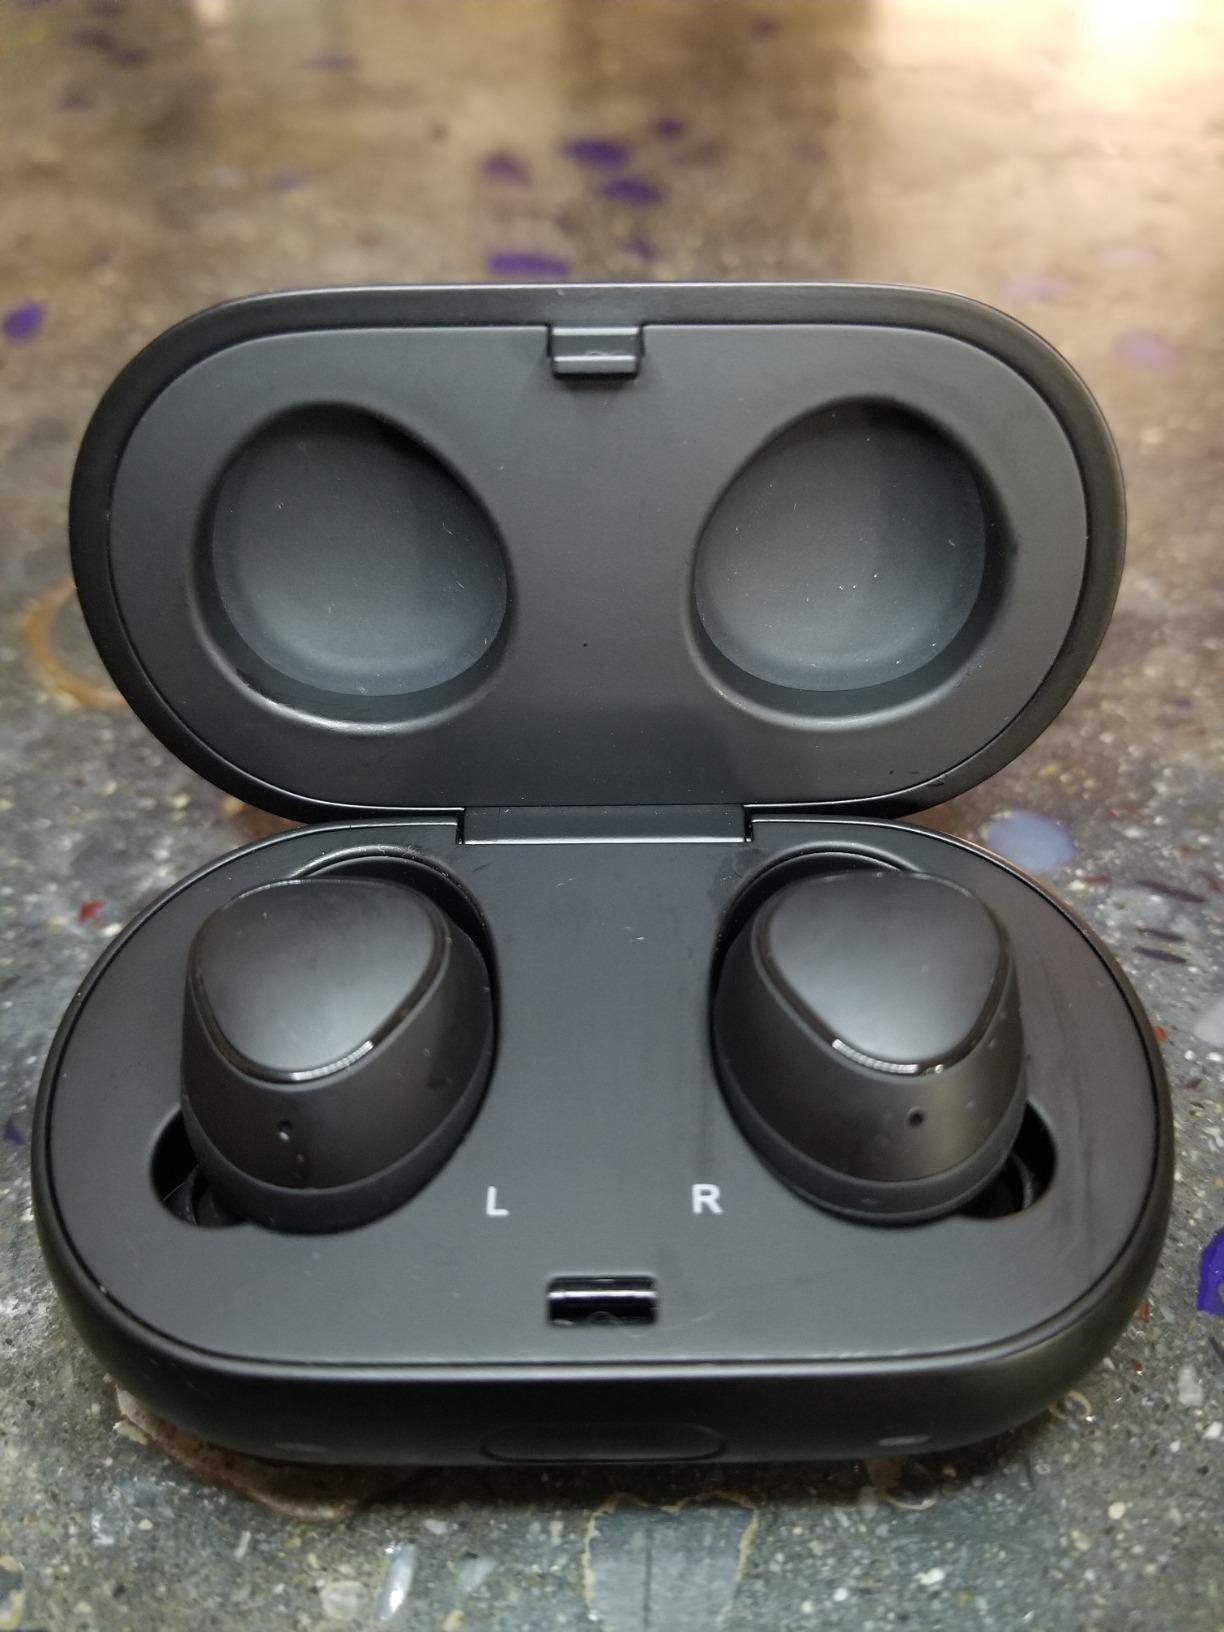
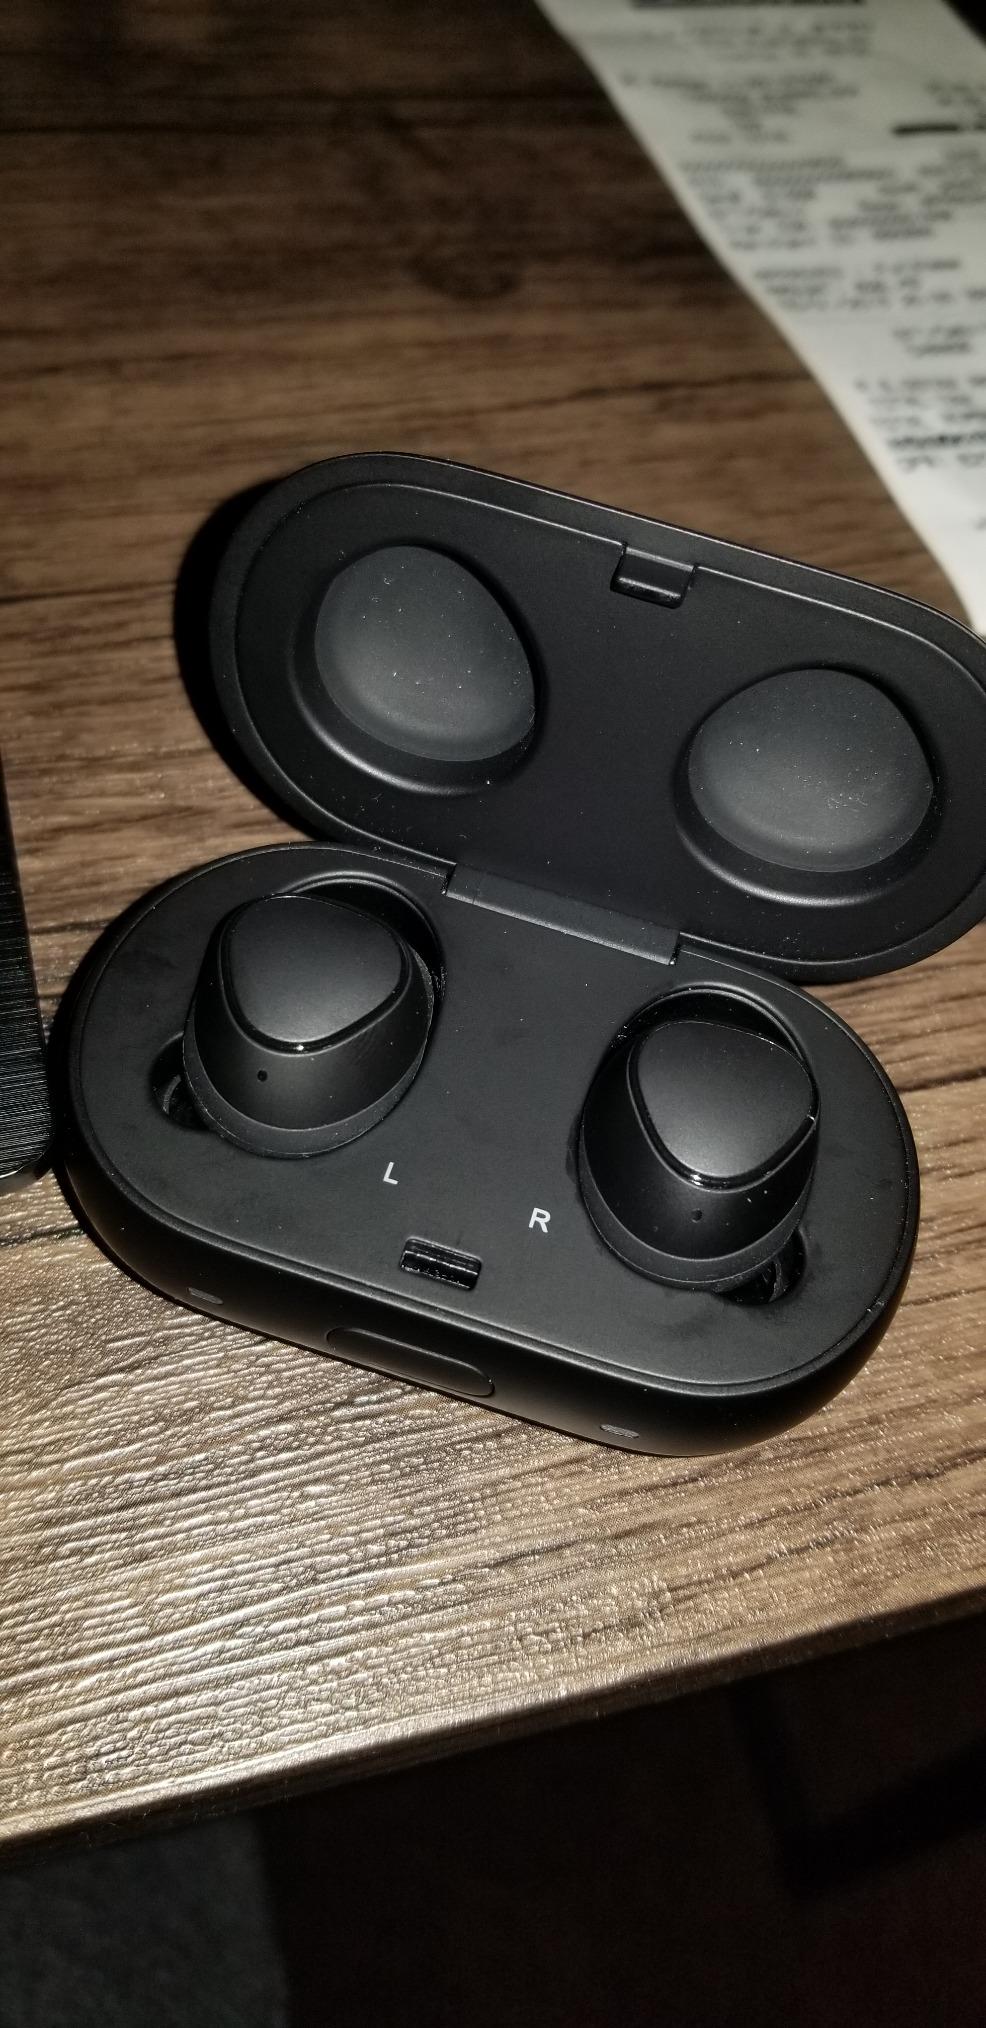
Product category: earbuds
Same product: yes